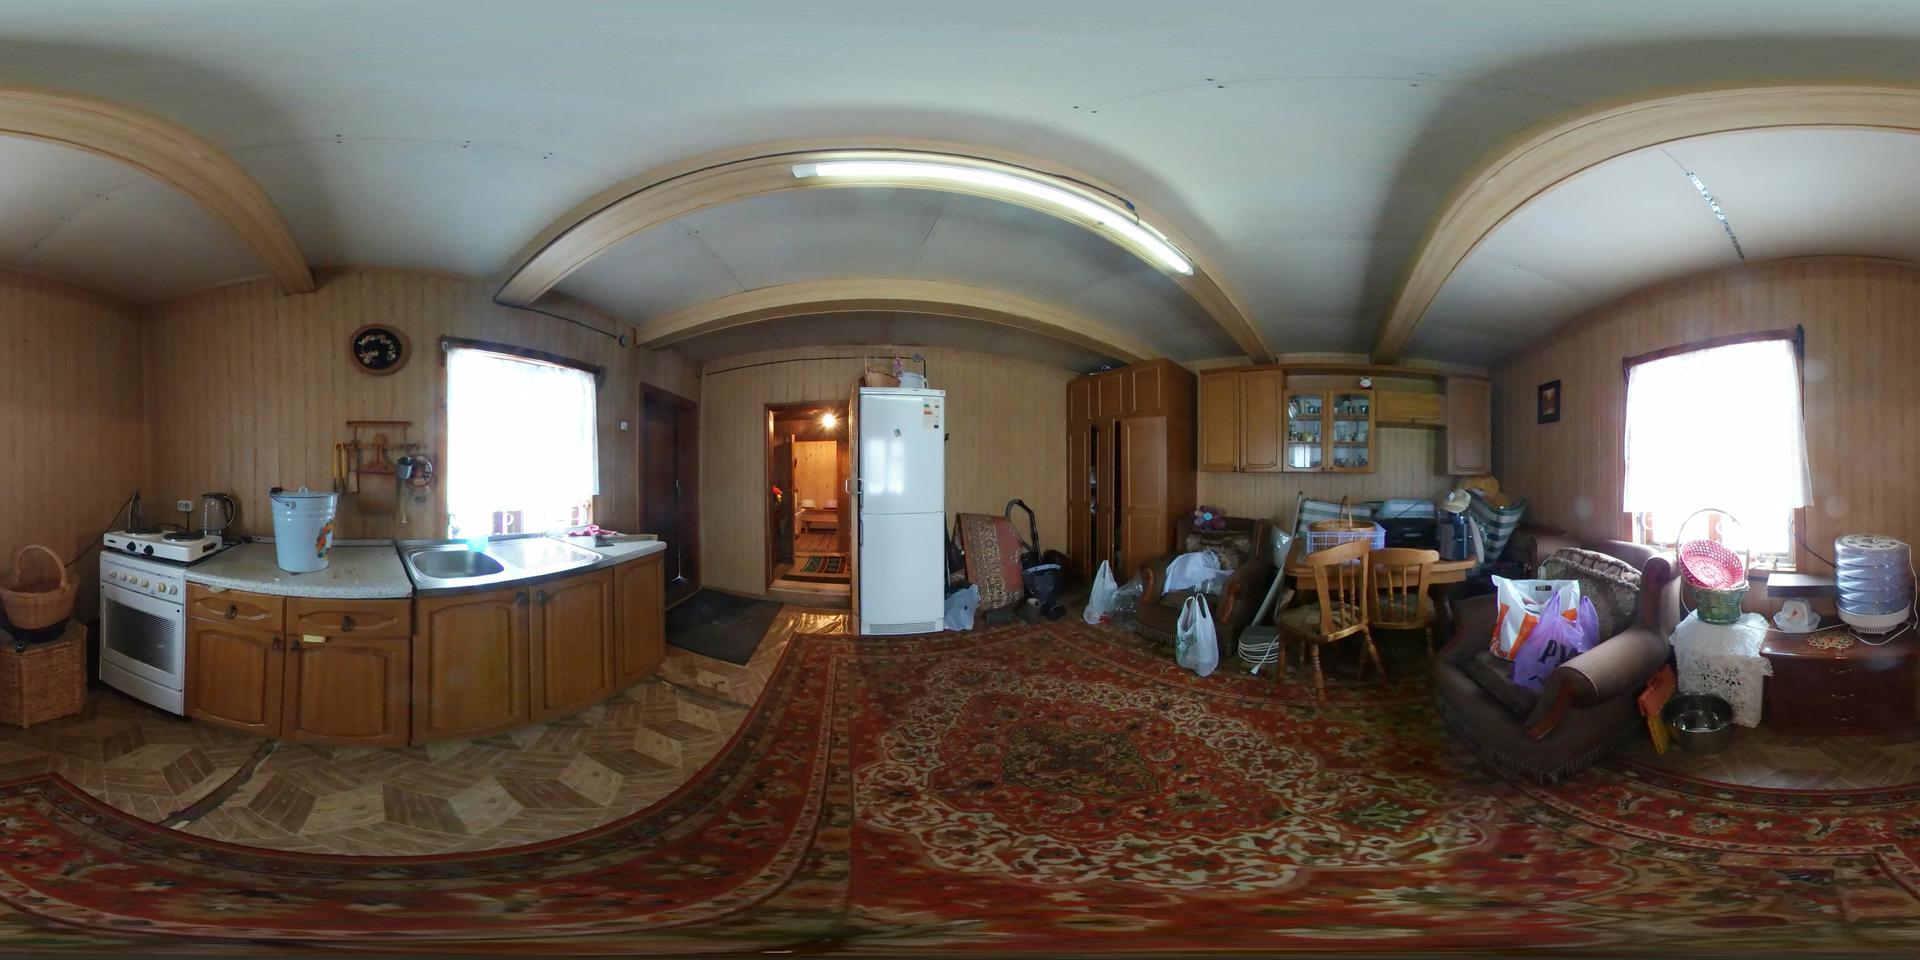
Referred object: the white refrigerator

Referred object: the white refrigerator

Referred object: the white refrigerator opposite the sink